Electoral district of Menzies

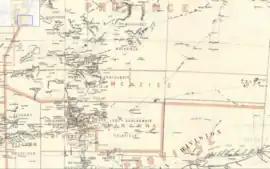
Menzies and surrounds in 1900

Menzies was an electoral district of the Legislative Assembly in the Australian state of Western Australia from 1901 to 1930.